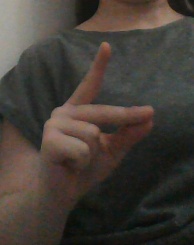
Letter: ta